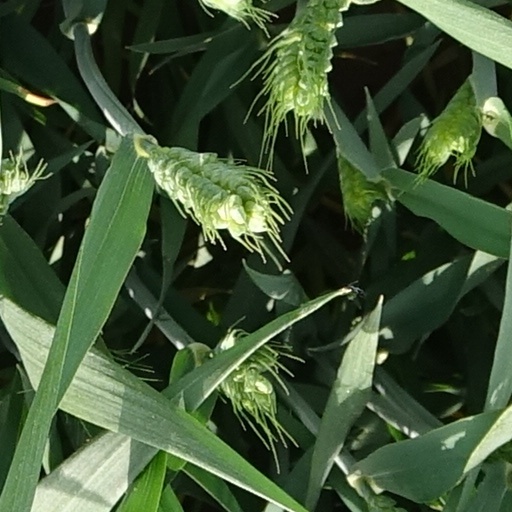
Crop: wheat